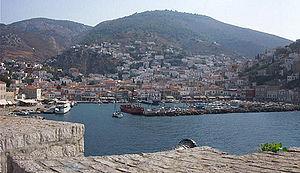
Phaedra est un film franco-américano-grec réalisé par Jules Dassin et sorti en 1962.